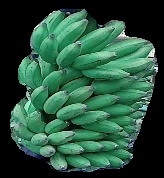
Variety: elakki-bale
Grade: grade1